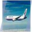
Label: airplane